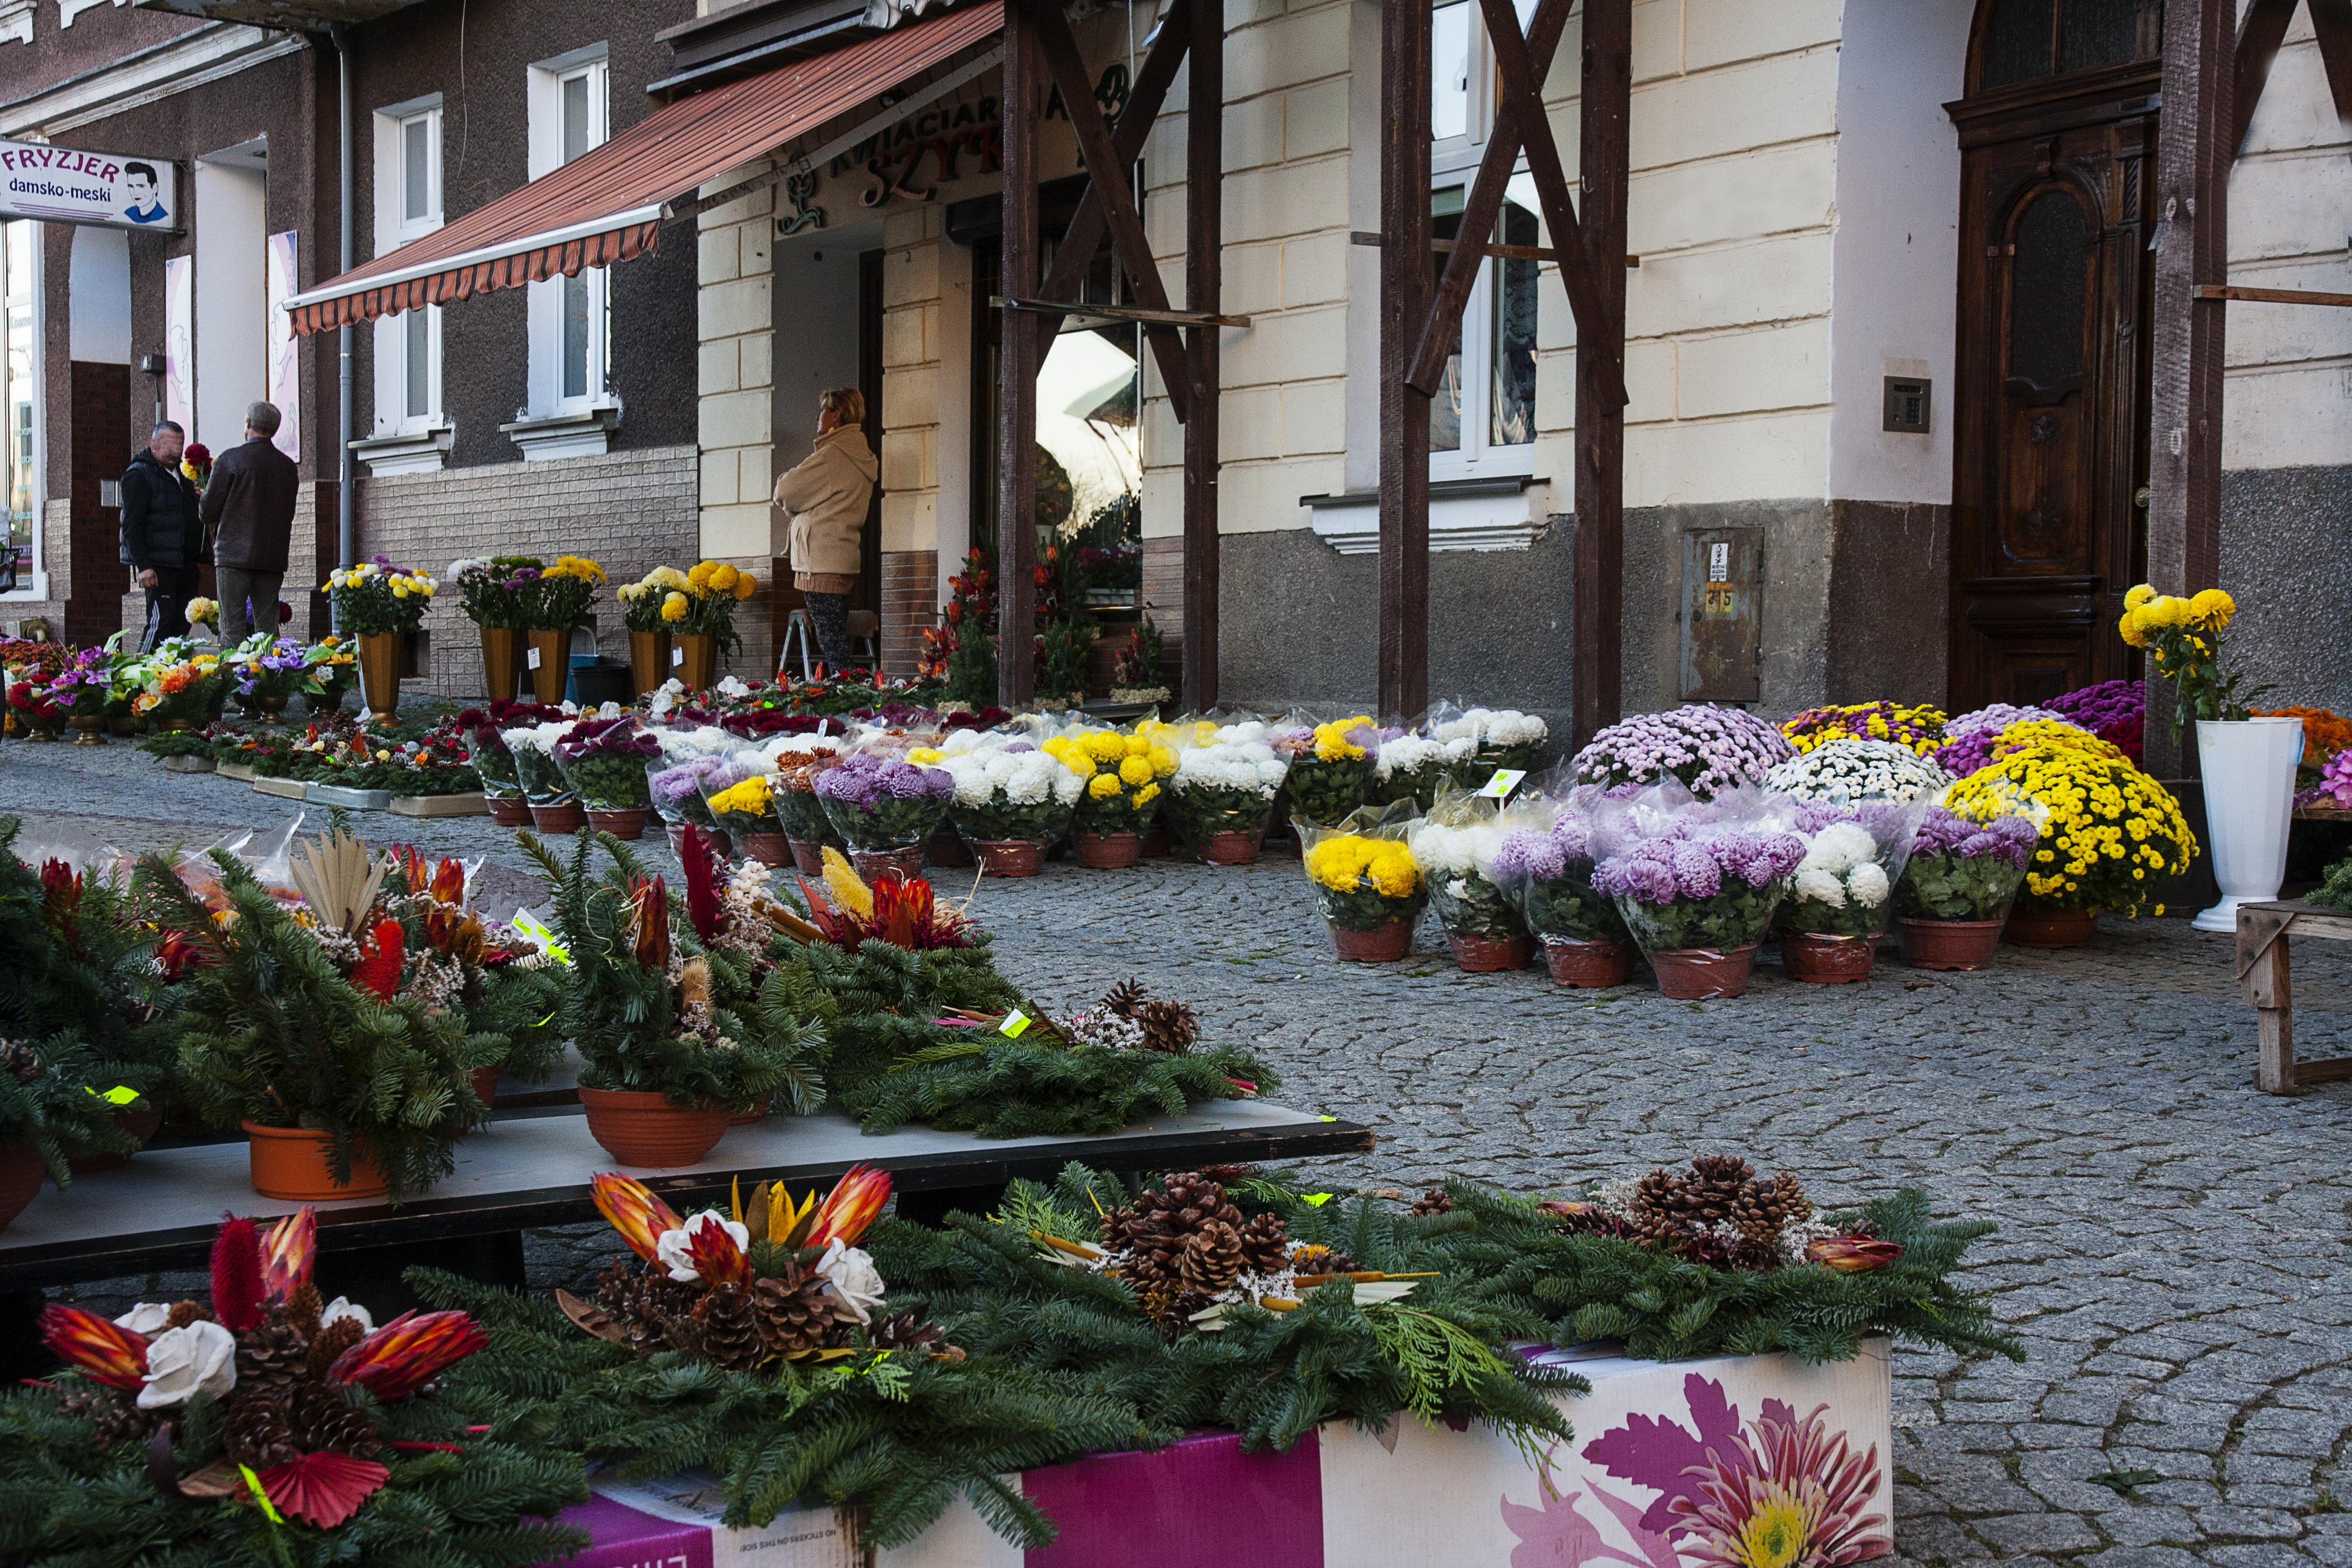
plant, flower, old, city, flora, holidays, trade, floristry, the old town, s ubice